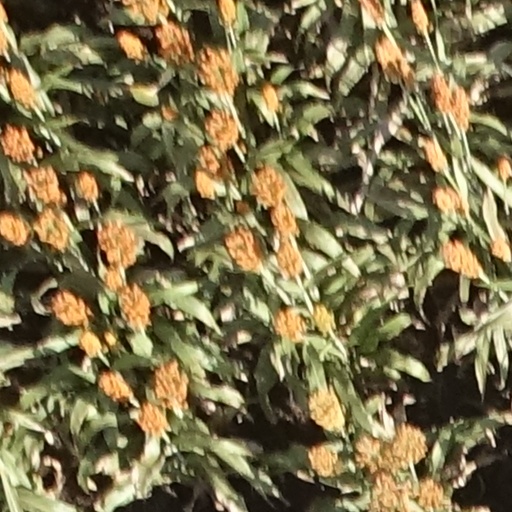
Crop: sorghum